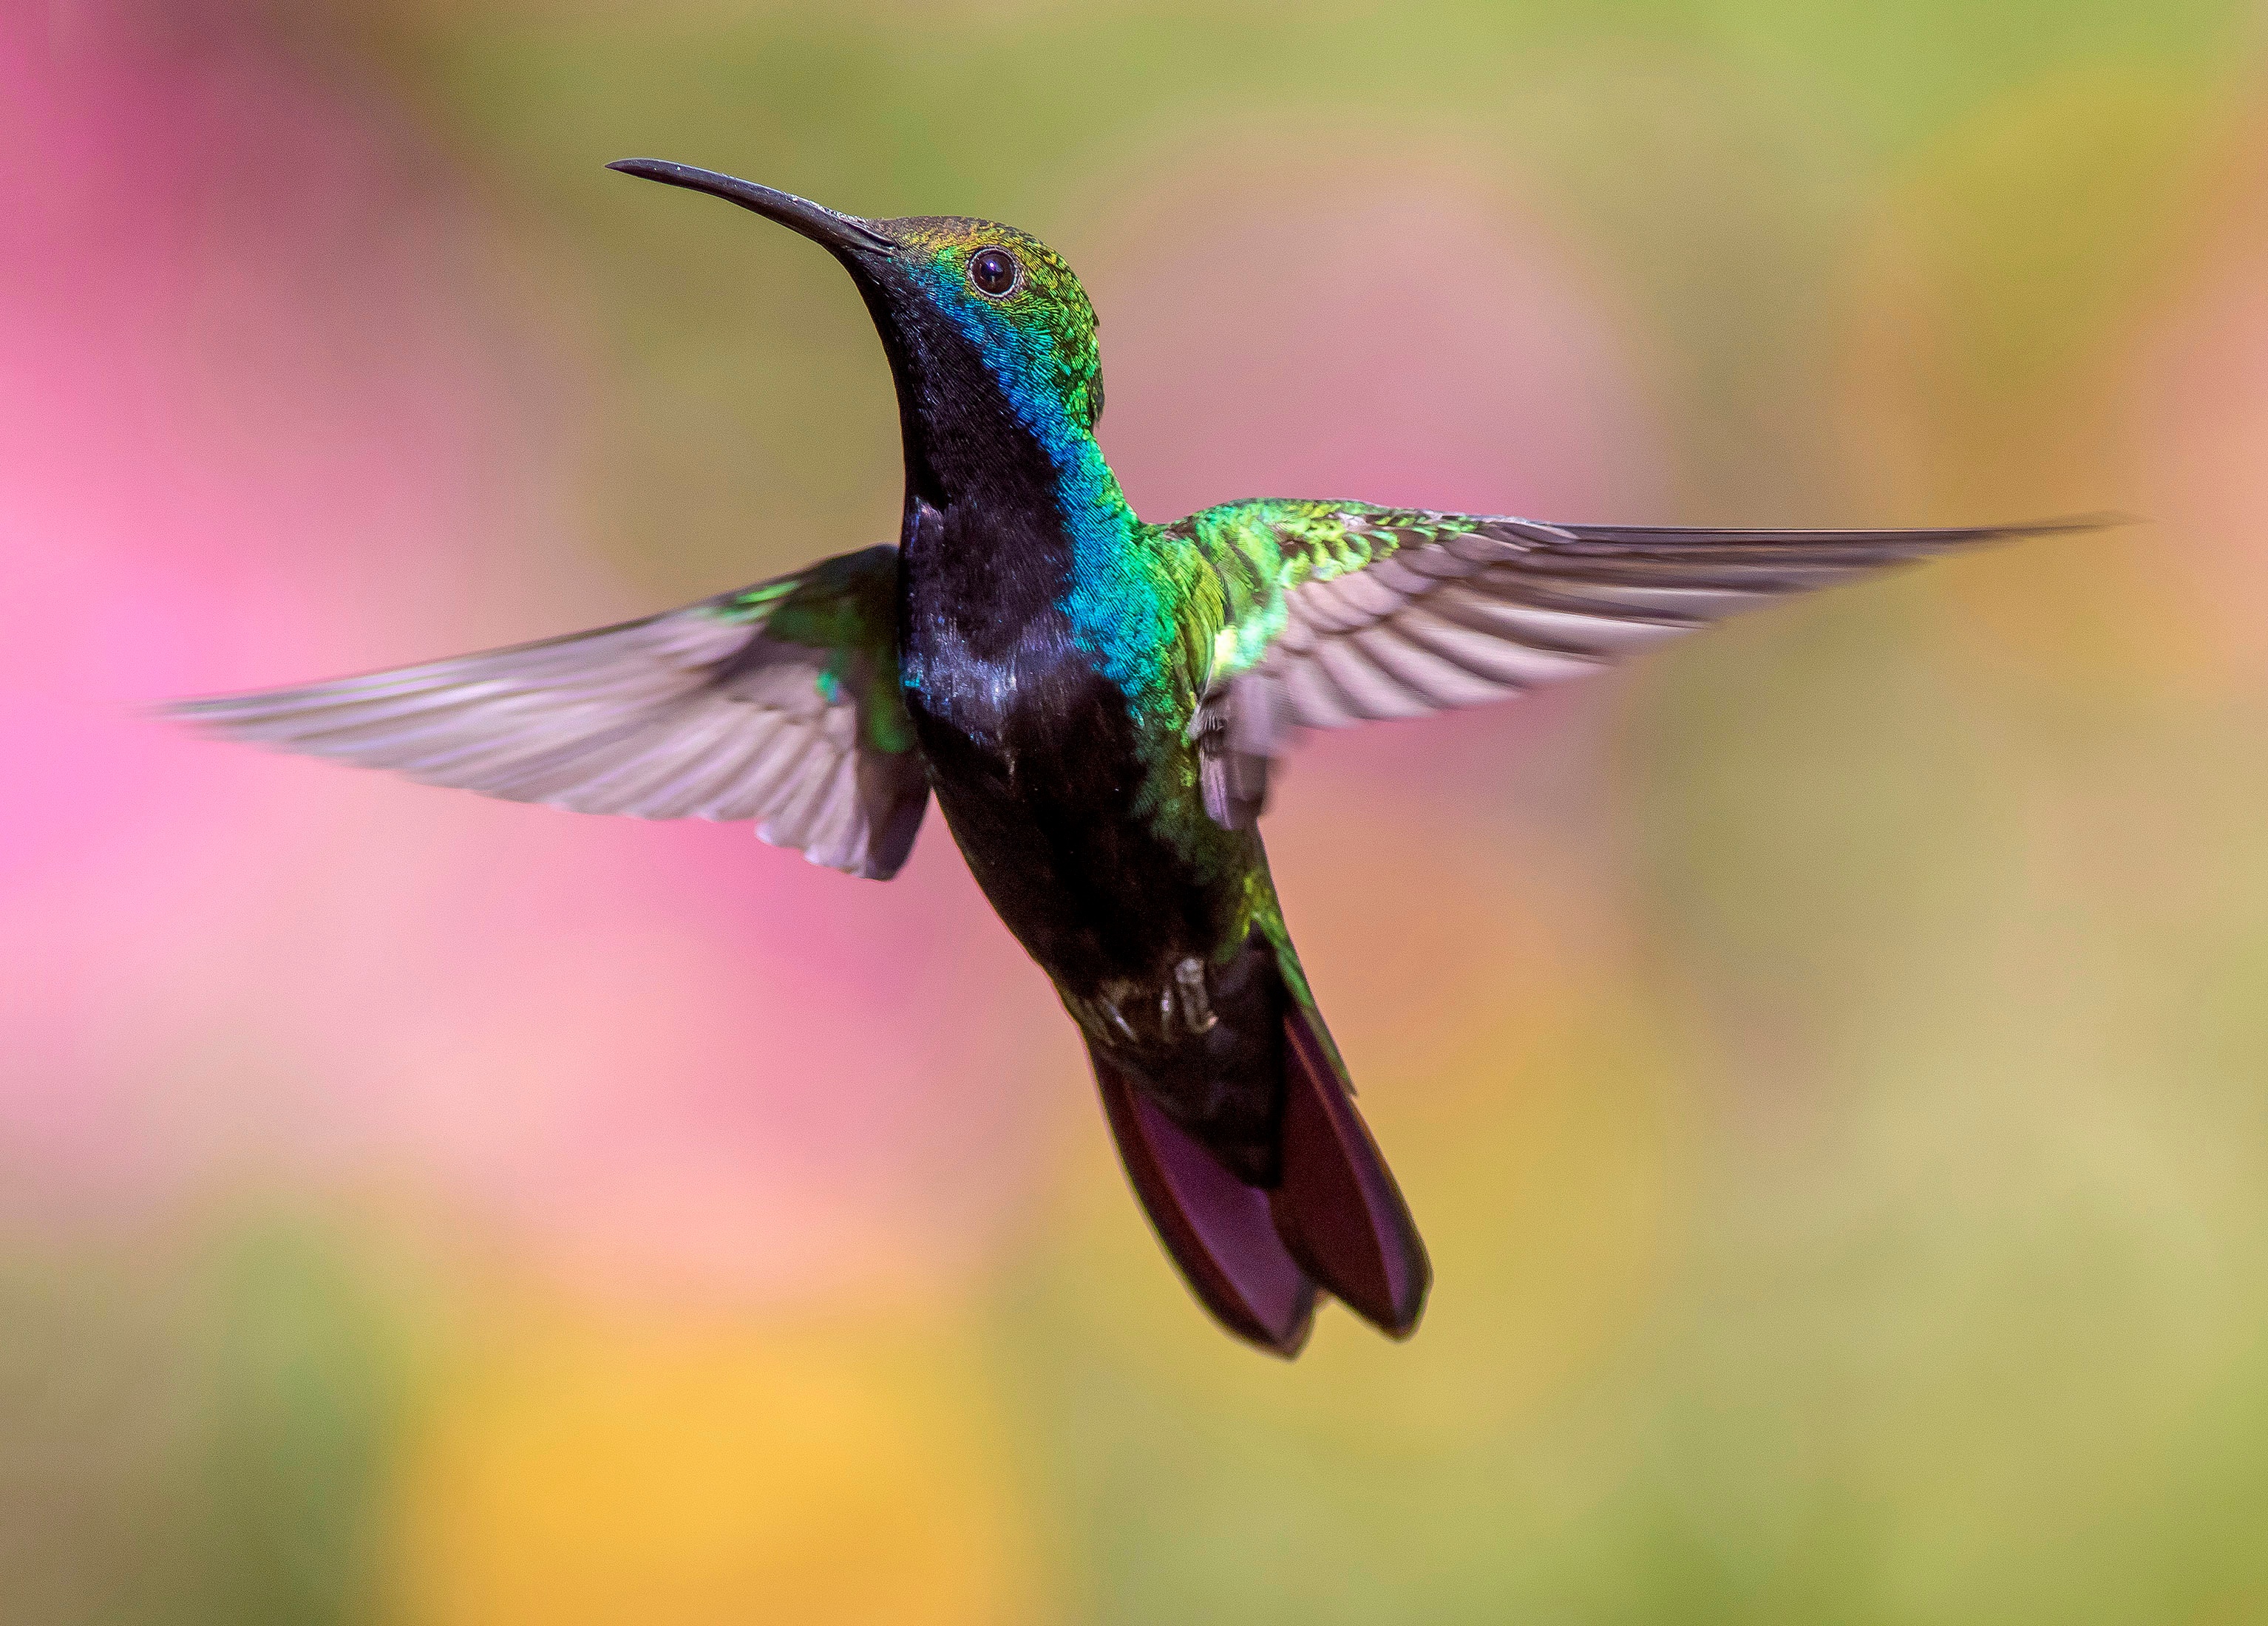
bird, wing, fly, beak, color, hummingbird, fauna, vertebrate, pollinator